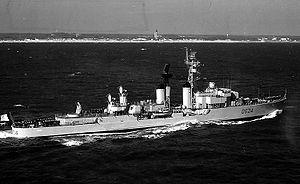
L'escorteur d'escadre Bouvet (D624) en 1965, Mis à la ferraille en 2012 par «Le recyclage Vanheygen», Gand, Belgique"
Comparables aux destroyers, les escorteurs d'escadre de la Classe T 47 furent avec les escorteurs côtiers et les escorteurs rapides, les premiers bâtiments construits en France pour la Marine nationale après la Seconde Guerre mondiale. A la suite des "T 47", une série de 5 escorteurs d'escadre aux caractéristiques semblables mais aux moyens de détection plus performants furent appelés "T 53". ils avaient le rôle de "Picket radar" pour l'éclairage d'une force navale.
En 1789, avec 80 vaisseaux, 80 frégates, 120 bâtiments légers, 80 000 inscrits maritimes et plus de 1 600 officiers, la marine française est la deuxième du monde. Cette forme d’apogée, due aux efforts constants du gouvernement de Louis XVI, ne résiste pas à l’épreuve de la Révolution. L’agitation dans les arsenaux désorganise la flotte, alors que les officiers, qui avaient d’abord accueilli favorablement les changements politiques, fuient en masse les violences révolutionnaires à partir de 1792. Lorsque la guerre avec l’Angleterre reprend en 1793, la Marine de la France révolutionnaire n’est guère capable de faire face à la situation et subit défaite sur défaite alors que l’armée de Terre est victorieuse à peu près partout en Europe. L’arrivée de Napoléon au pouvoir, en 1799, ne change rien à la situation malgré une courte période de paix, les tentatives de réorganisation et l’annexion d’arsenaux voisins qui fournissent, un temps, des moyens supplémentaires. Napoléon cherche « son Nelson ». En vain.
Le RIM-24 Tartar était un missile mer-air de moyenne portée de conception américaine qui a été parmi les premiers engins surface-air à équiper les navires de l'US Navy. Il est la troisième arme de la série T développée dans les années 1950 et 1960, après le RIM-2 Terrier et le RIM-8 Talos. Le RIM-24 a été embarqué sur des navires de protection antiaérienne de cinq pays. Il n'est plus utilisé depuis les années 1990, il a été remplacé sur certains bâtiments par son successeur, le RIM-66 Standard SM1-MR, qui continue fréquemment à être appelé « Tartar » car il utilise les mêmes structures que le RIM-24.
Le Crabe-tambour est un film français, réalisé par Pierre Schoendoerffer, sorti en 1977, adapté de son roman homonyme publié en 1976 chez Grasset. Il est inspiré par des épisodes de la vie du lieutenant de vaisseau Pierre Guillaume.